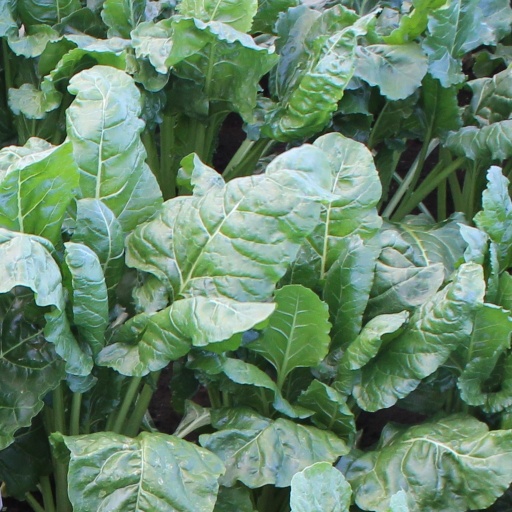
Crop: sugar beet